Renato Malavasi

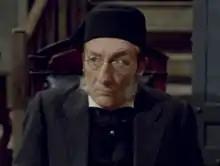
Malavasi in "Angeli senza paradiso" (1970)

Renato Malavasi (8 August 1904 – 7 October 1998) was an Italian film actor. He appeared in 135 films between 1921 and 1985.